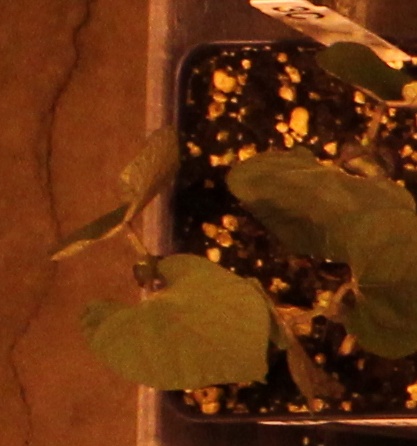
Label: Blackbean